Army Aviation Brigade (Italy)

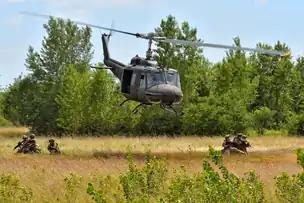
Army Aviation AB 205 helicopter

The Army Aviation Brigade was the Italian Army's aviation brigade. Four of the army's six aviation regiments were part of the brigade, while two aviation regiments were part of the Airmobile Brigade "Friuli". On 1 October 2023 the brigade was merged into the Airmobile Brigade "Friuli".